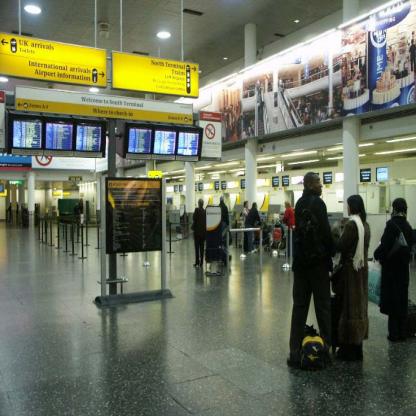
Scene: Indoor